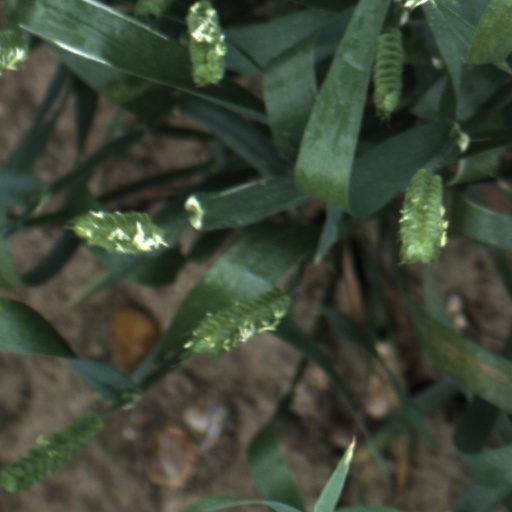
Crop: wheat